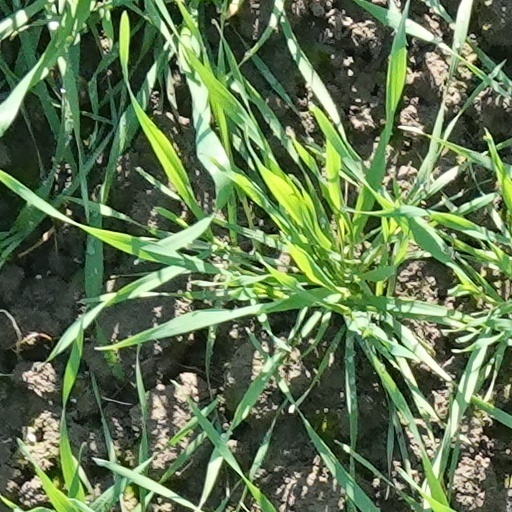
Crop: wheat